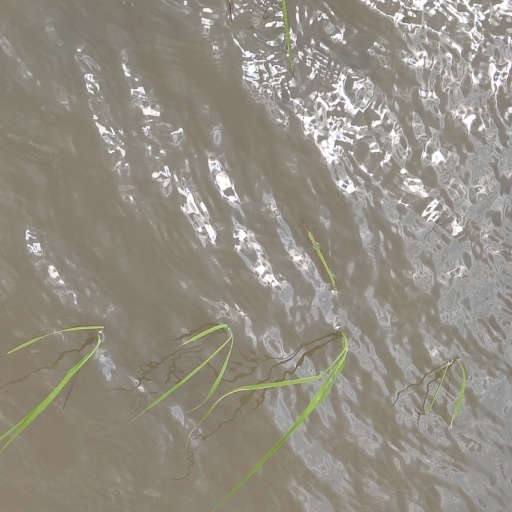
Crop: rice